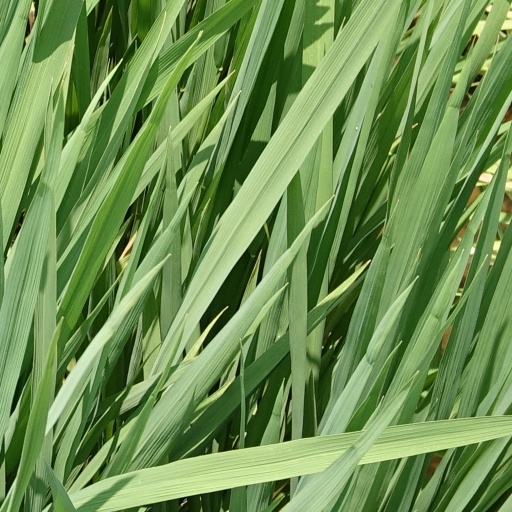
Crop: rice